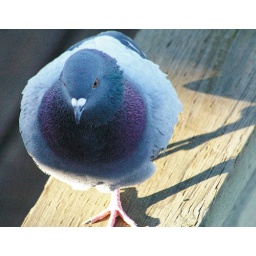
and in a parallel world to the fun and play of the otters, the softest blue pigeon cooed in the sun.